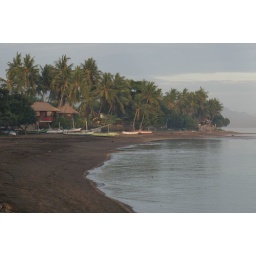
black sand beach in Lovina